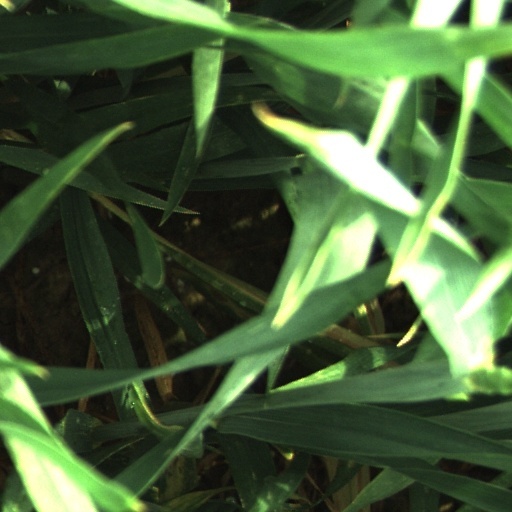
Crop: wheat